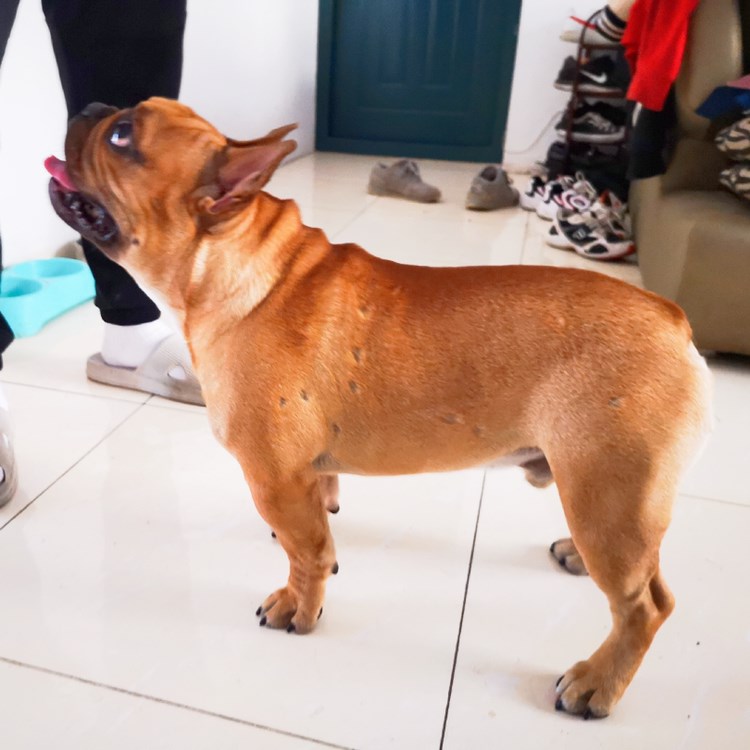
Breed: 1121-n000002-French_bulldog